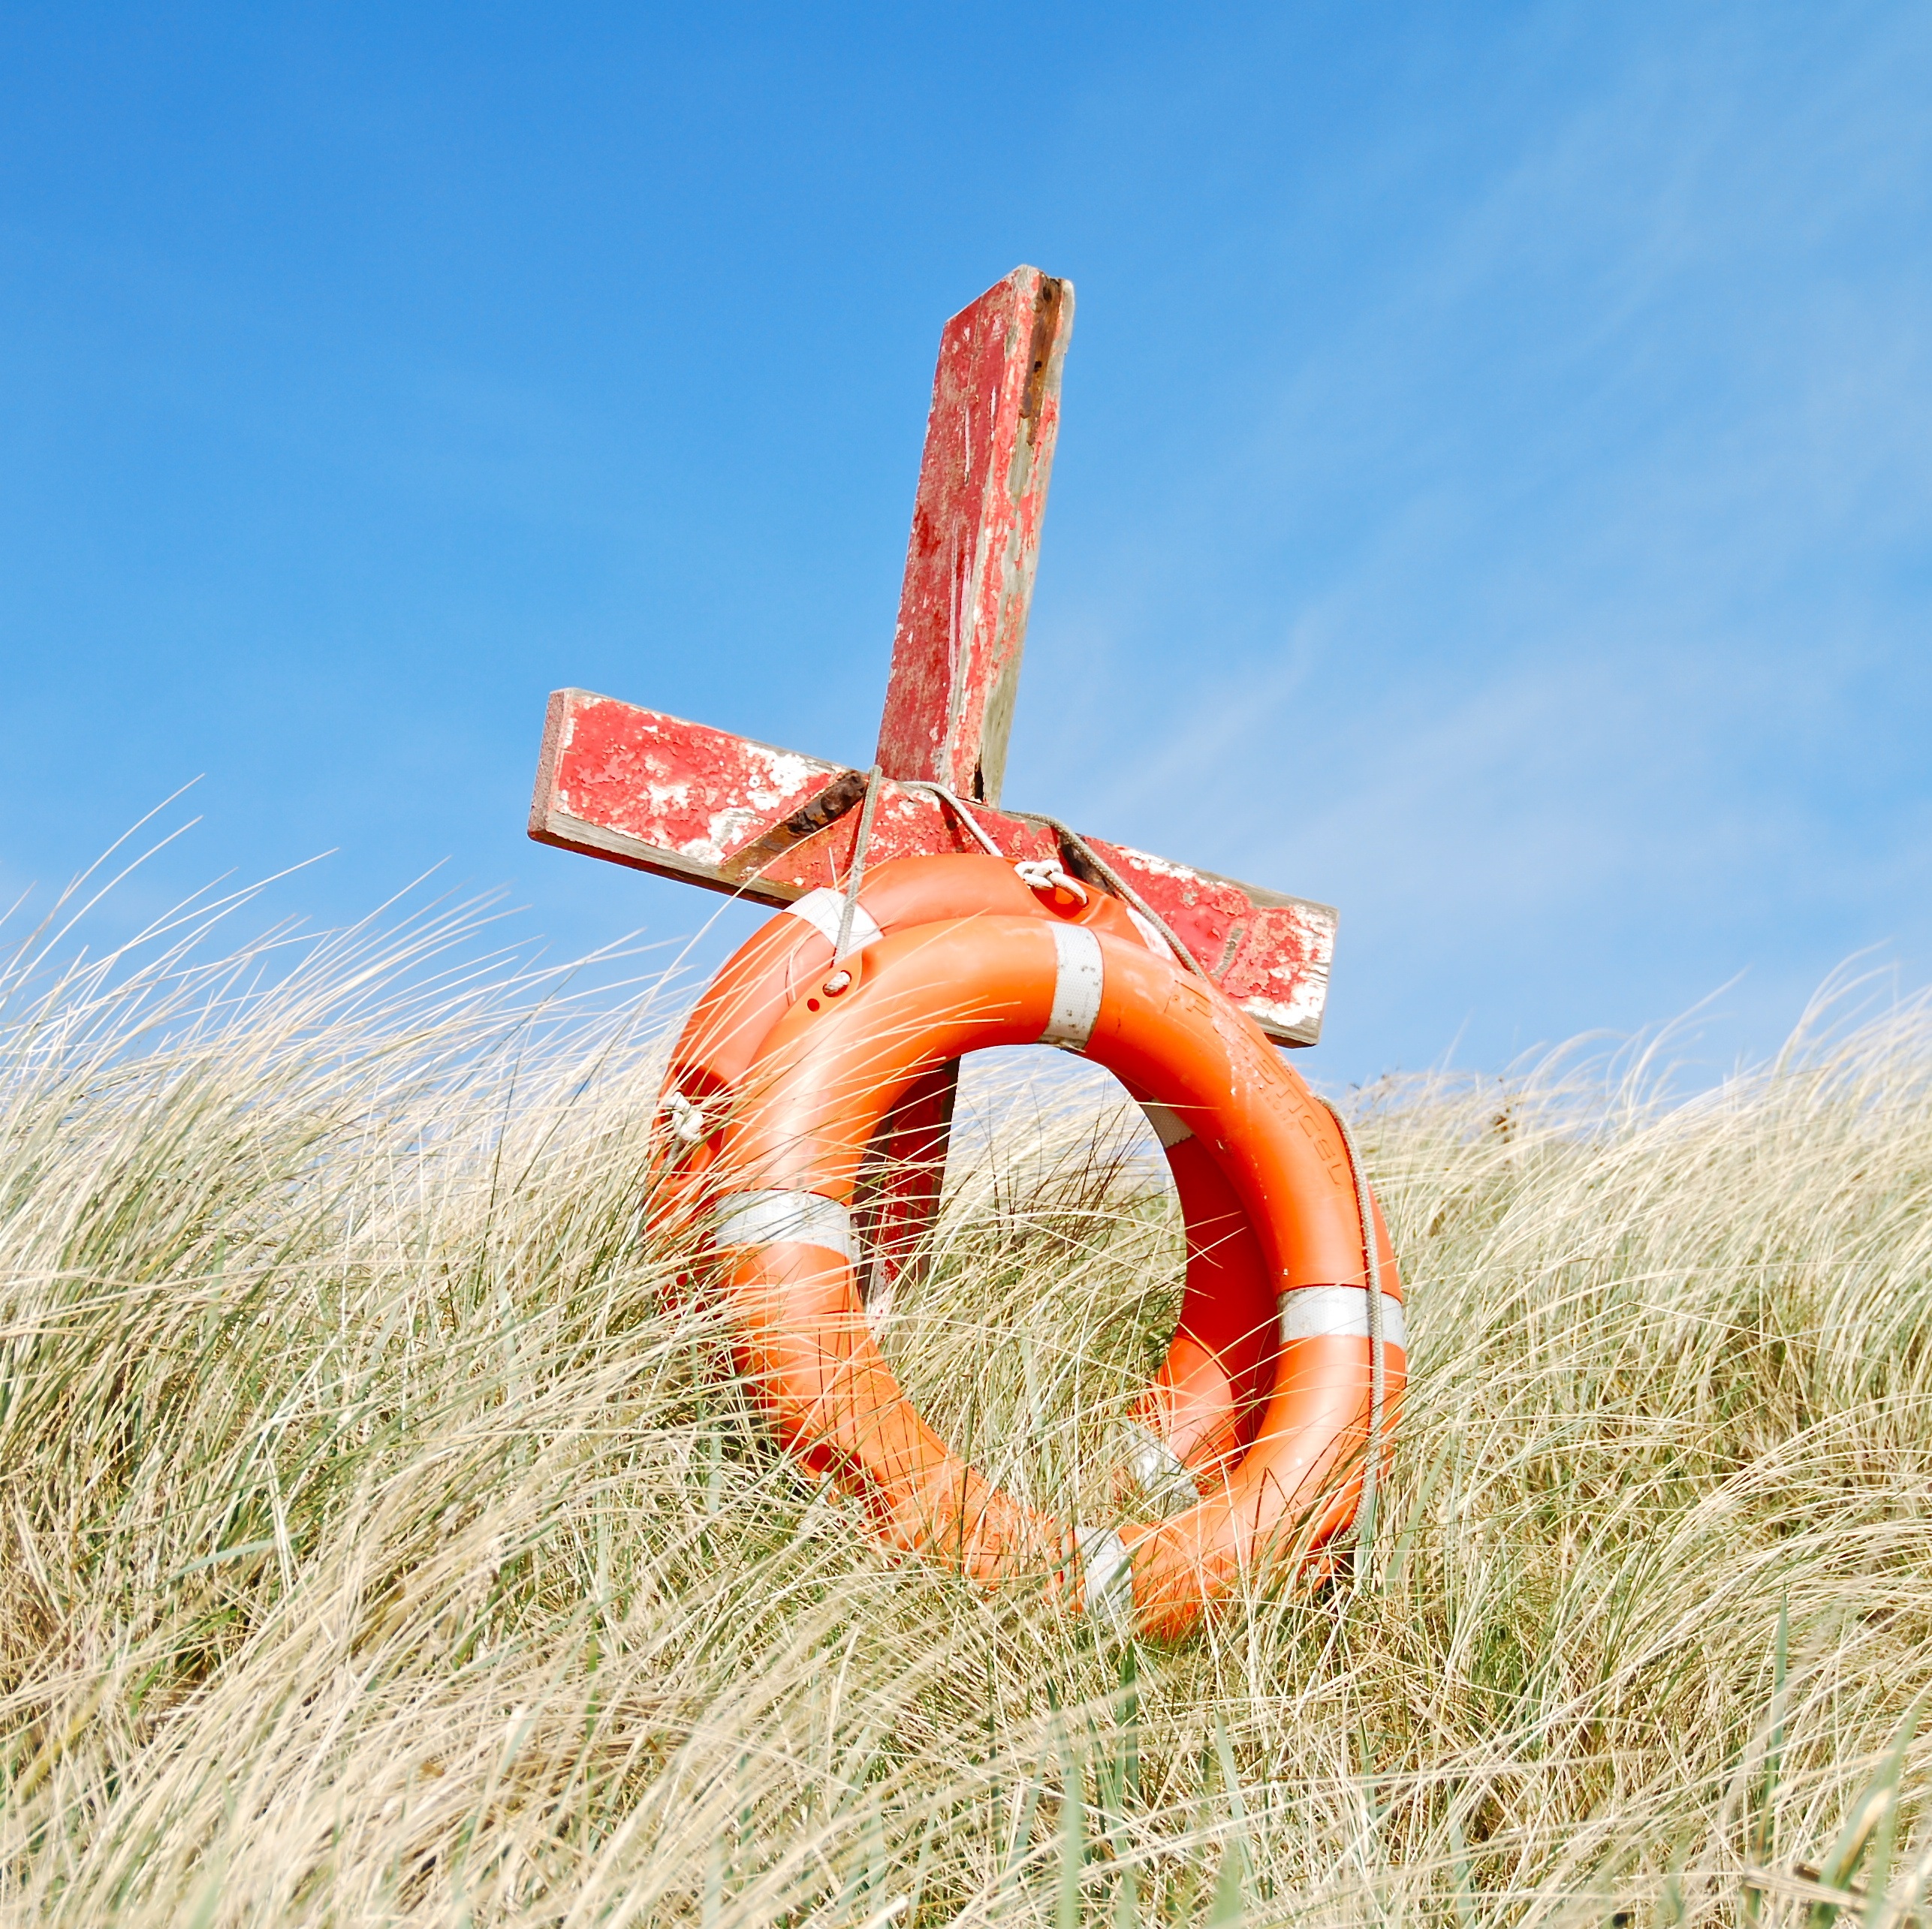
beach, grass, sand, plant, field, ring, flower, food, produce, cross, agriculture, saved, flowering plant, grass family, land plant